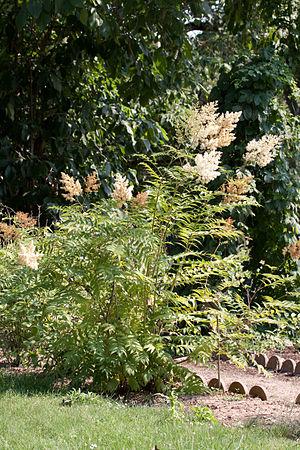
Vue générale de Sorbaria grandiflora - Jardin des Plantes - Paris
Le Sorbaire à grandes fleurs ou Sorbaire de Pallas ou Fausse spirée à grandes fleurs - Sorbaria grandiflora - est un arbuste de la famille des Rosaceae originaire de l'est de la Sibérie.
Les sorbaires - Sorbaria - forment un genre de la famille des Rosaceae regroupant des arbustes d'Asie orientale tempérée.